Cupstone

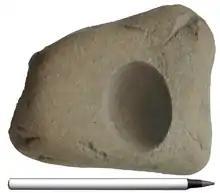
Omar with hemispherical bubble

Nutting stones can be very similar in appearance to omars. Omars are naturally formed stones that have hemispherical voids in them.